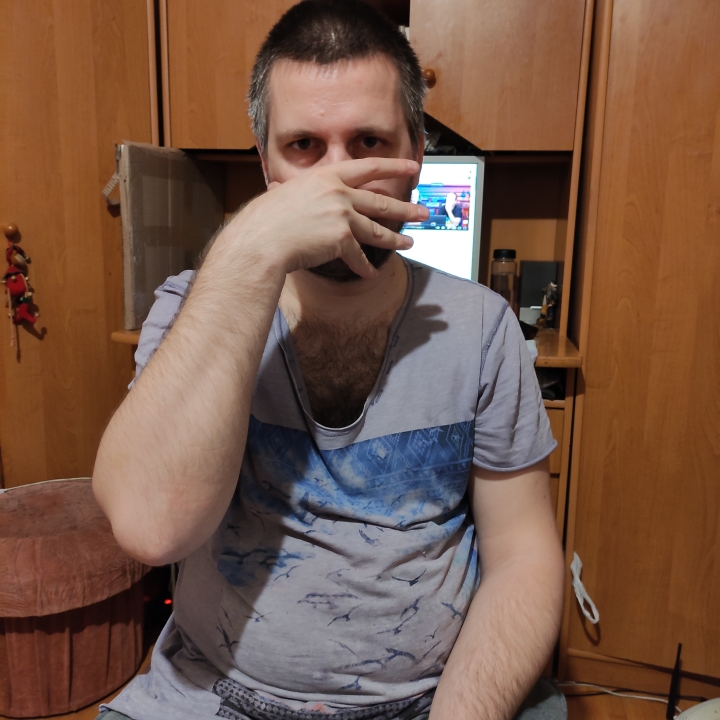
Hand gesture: no_gesture